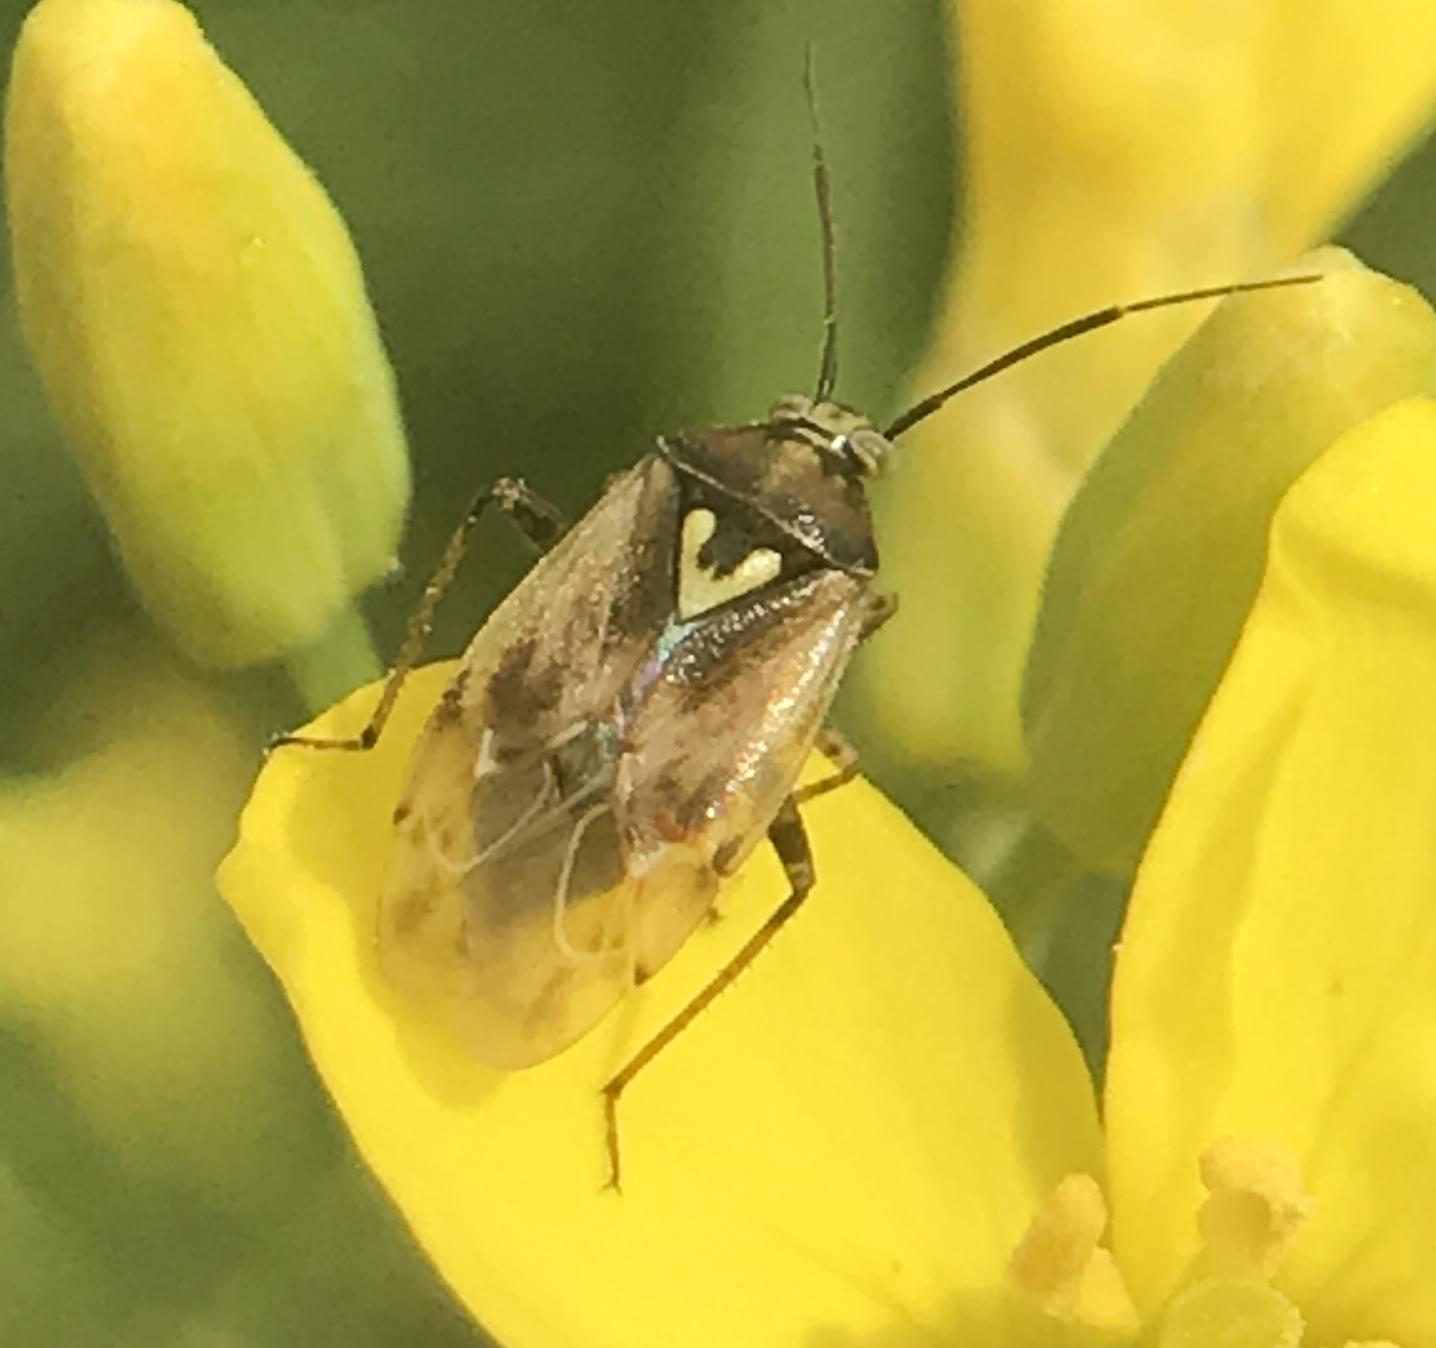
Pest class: lygus_bug